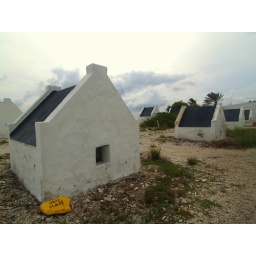
All the dive sites in Bonaire have the yellow rock to denote a marked site.